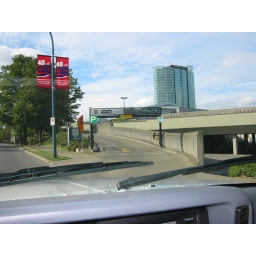
Rooftop parking at the SFU Surrey campus, with office tower in the back.